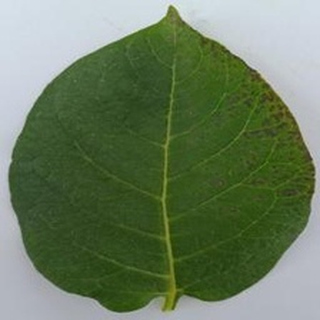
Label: potato_early_blight